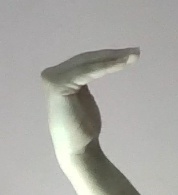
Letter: haa